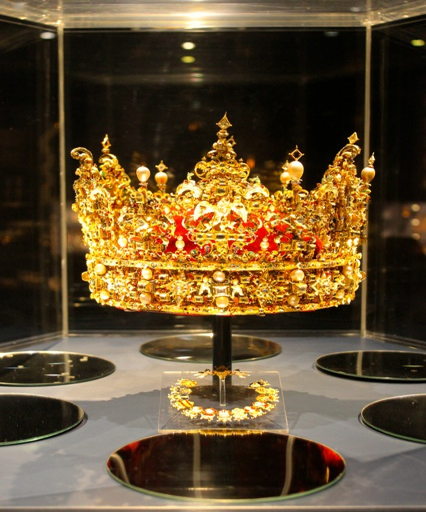
this is the crown of monarch which is on display at the castle .